Love Happens (2009 film)

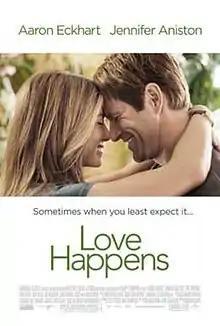
Theatrical release poster

Love Happens is a 2009 American romantic drama film written by Mike Thompson and Brandon Camp, directed by Camp, and starring Aaron Eckhart and Jennifer Aniston. The story follows a therapist and self-help author being enamored by a florist. It was released on September 18, 2009 by Universal Pictures. "Love Happens" garnered negative reviews from critics.